Atlantic Airways Flight 670

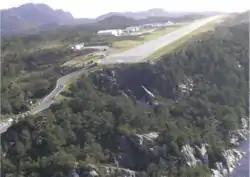
Stord Airport, Sørstokken showing the wreckage and the cliffs surrounding the runway

Stord Airport, Sørstokken is a municipal, regional airport located on the peninsula of Sørstokken on the island of Stord at an elevation of . The runway, aligned 14/32 (roughly north-north-west and south-south-east) is long and wide. It has thresholds on each end and a landing distance available of . At both ends of the runway the ground slopes steeply downwards. This was sufficient safety area according to requirements at the time of the airport's construction, but the requirements had been changed by the time of the accident. The runway was presumed to be damp at the time of the accident, although such information was not relayed to the pilots.